Longpré-les-Corps-Saints

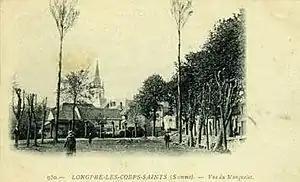
The town around 1900

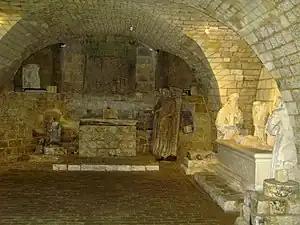
The crypt, all that remains of the first church

Longpré was burnt down twice by the English during the Hundred Years War, the first time just before the Battle of Crécy, the second time before the Battle of Agincourt.